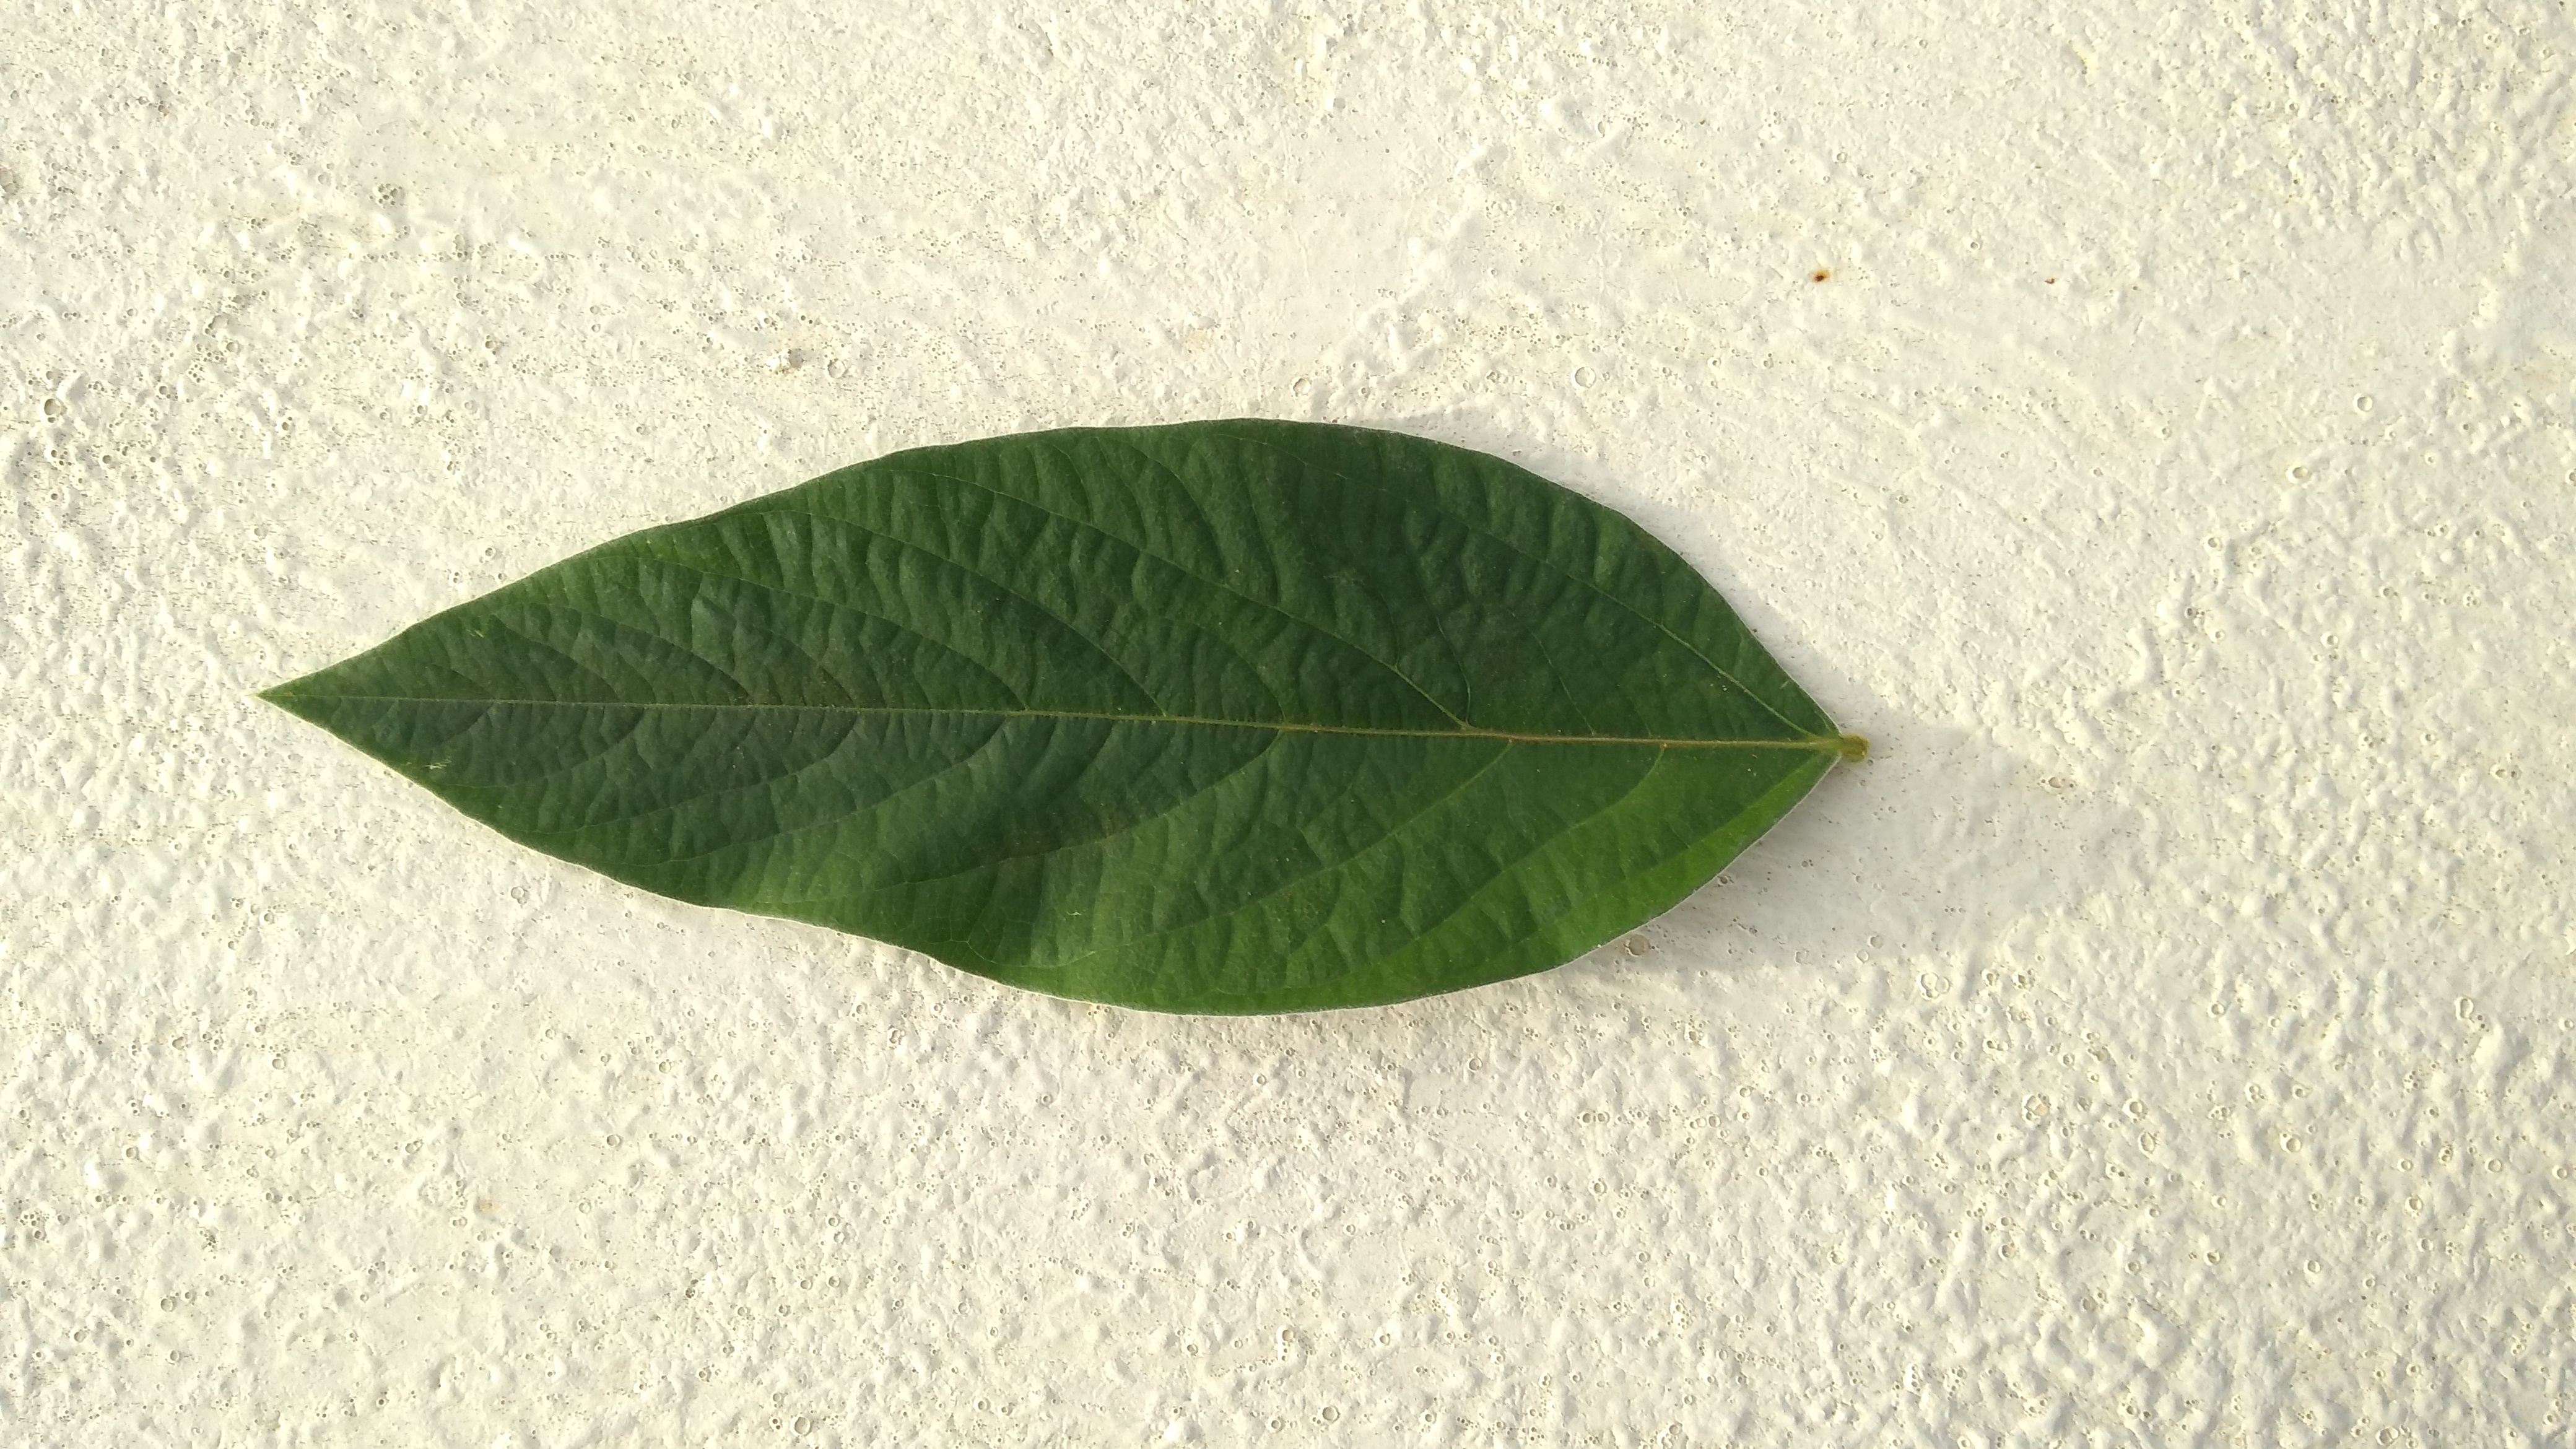
Plant: Pea